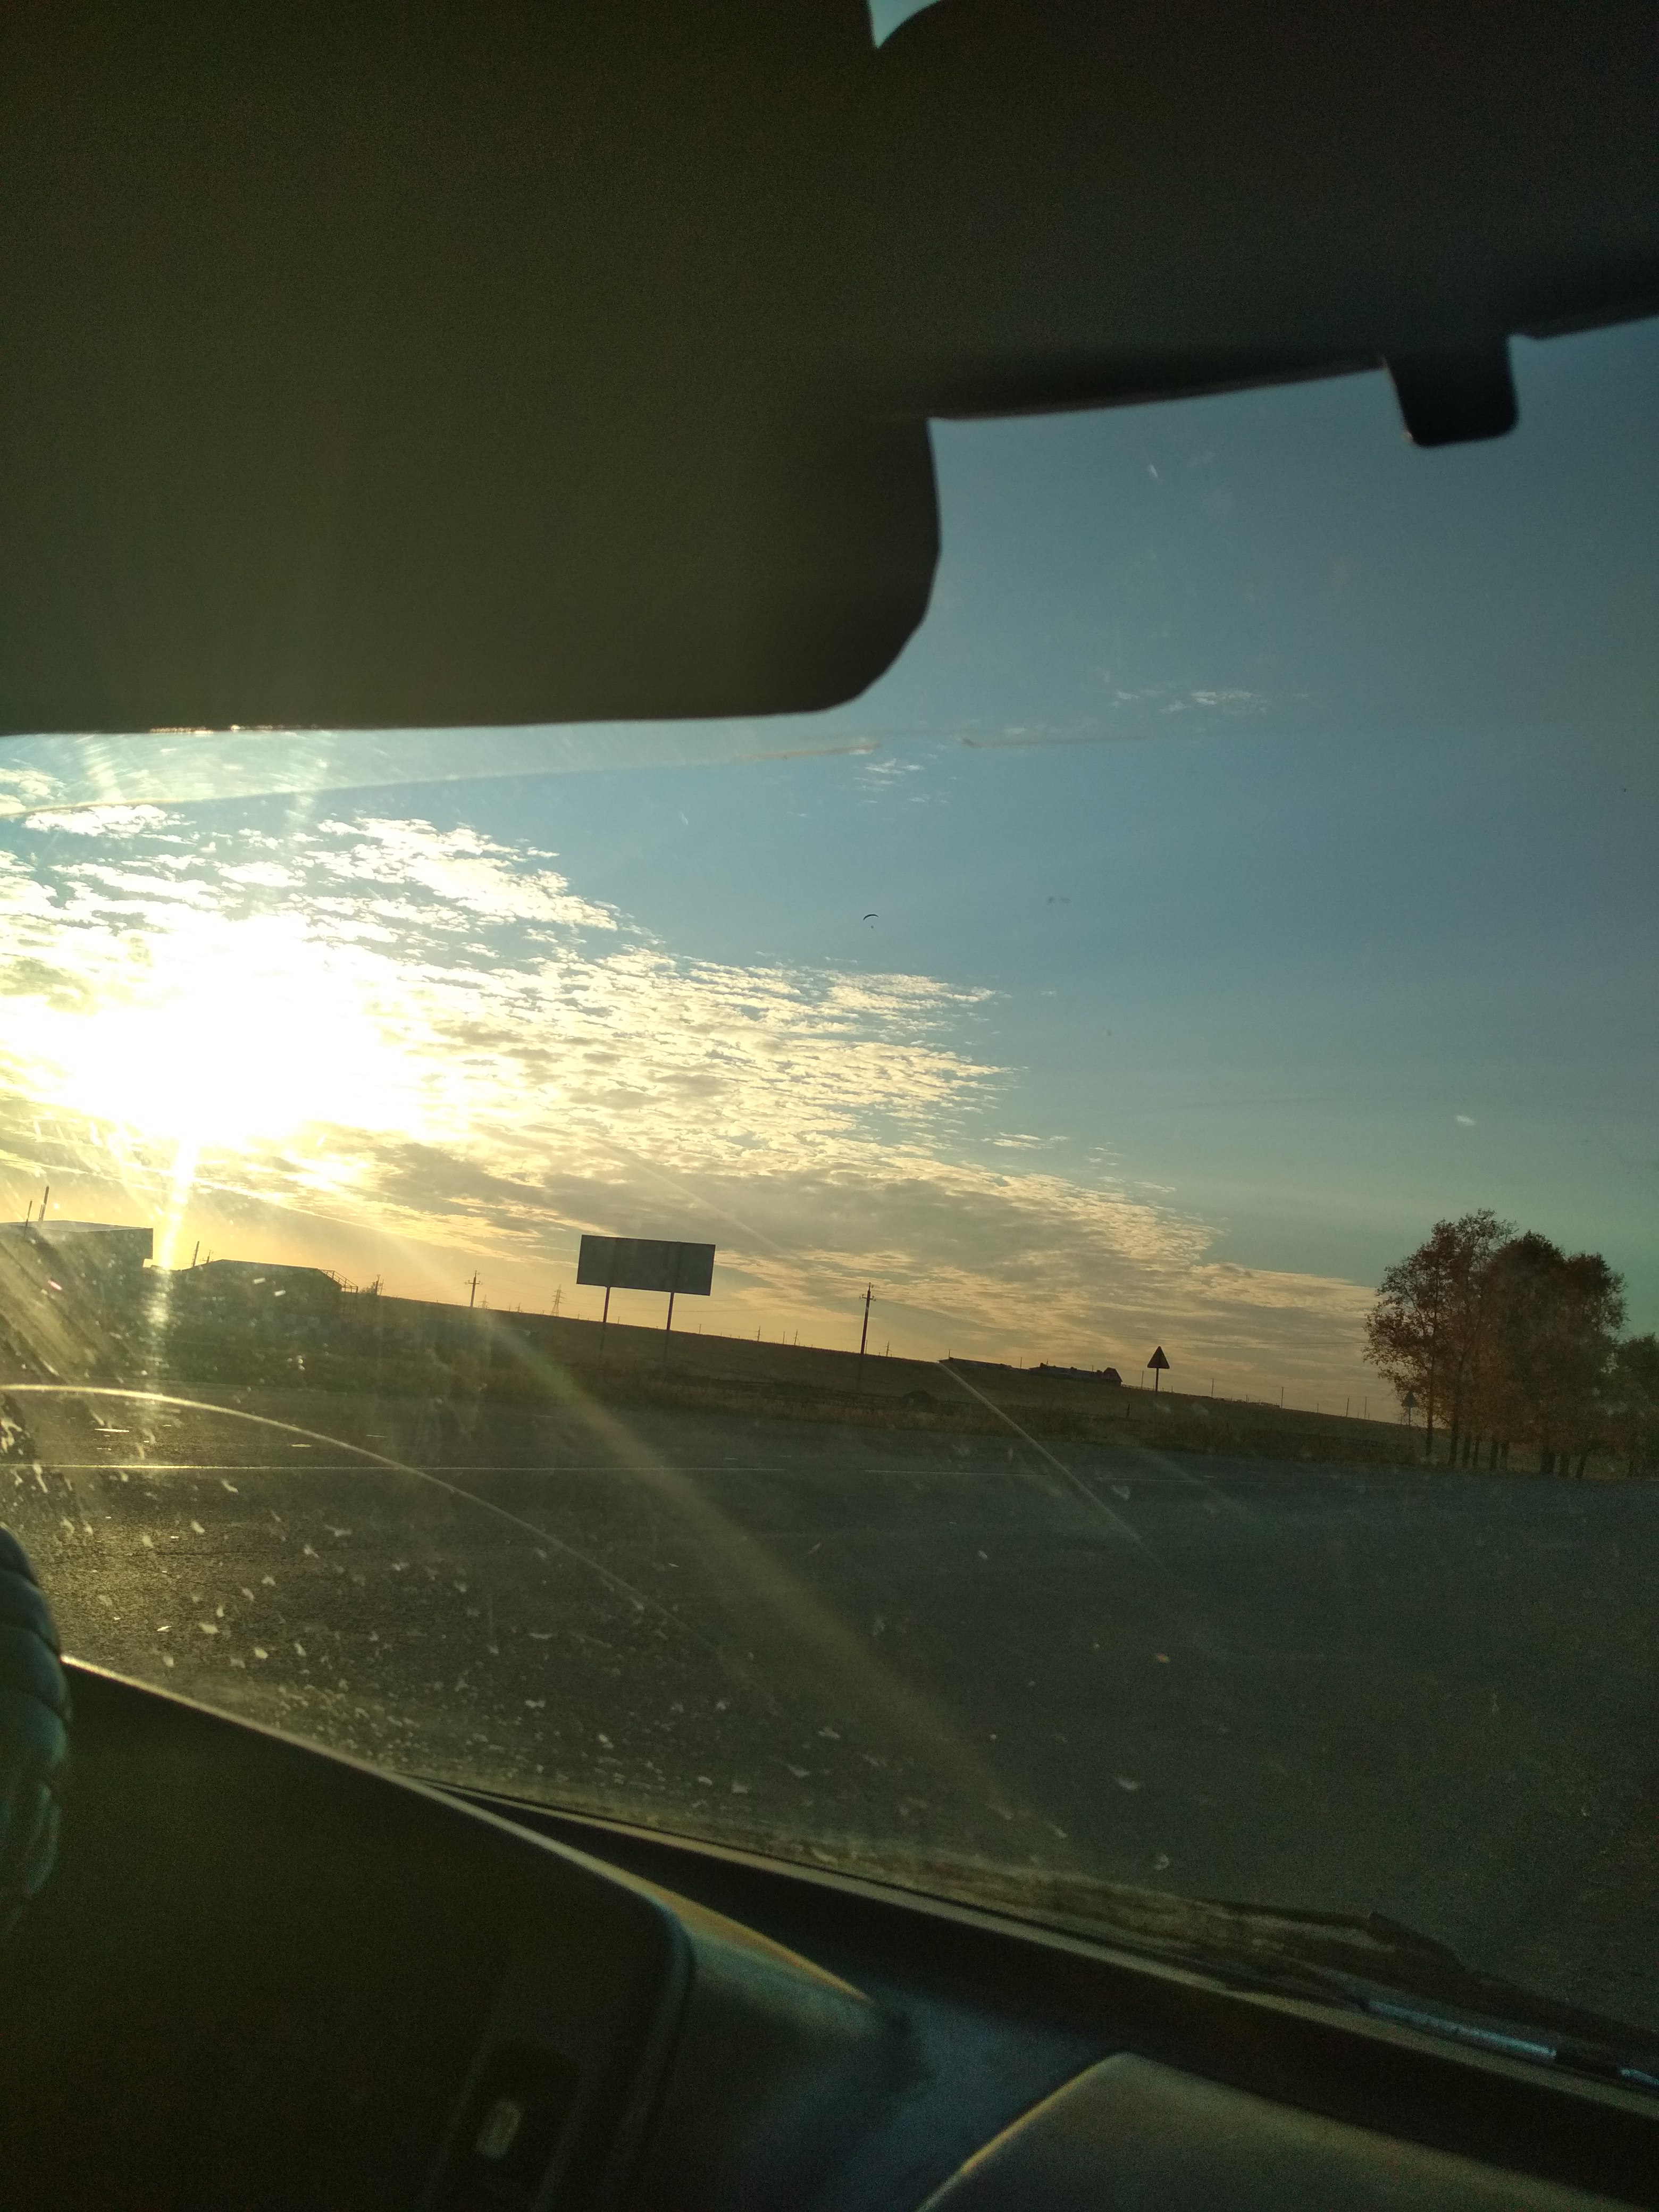
natural, glass, infrastructure, road, windshield, Tints and shades, automotive window part, morning, road trip, windscreen wiper, highway, lane, automotive mirror, aviation, freeway, aircraft